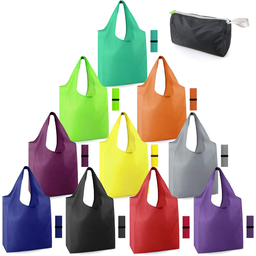
Label: plastic